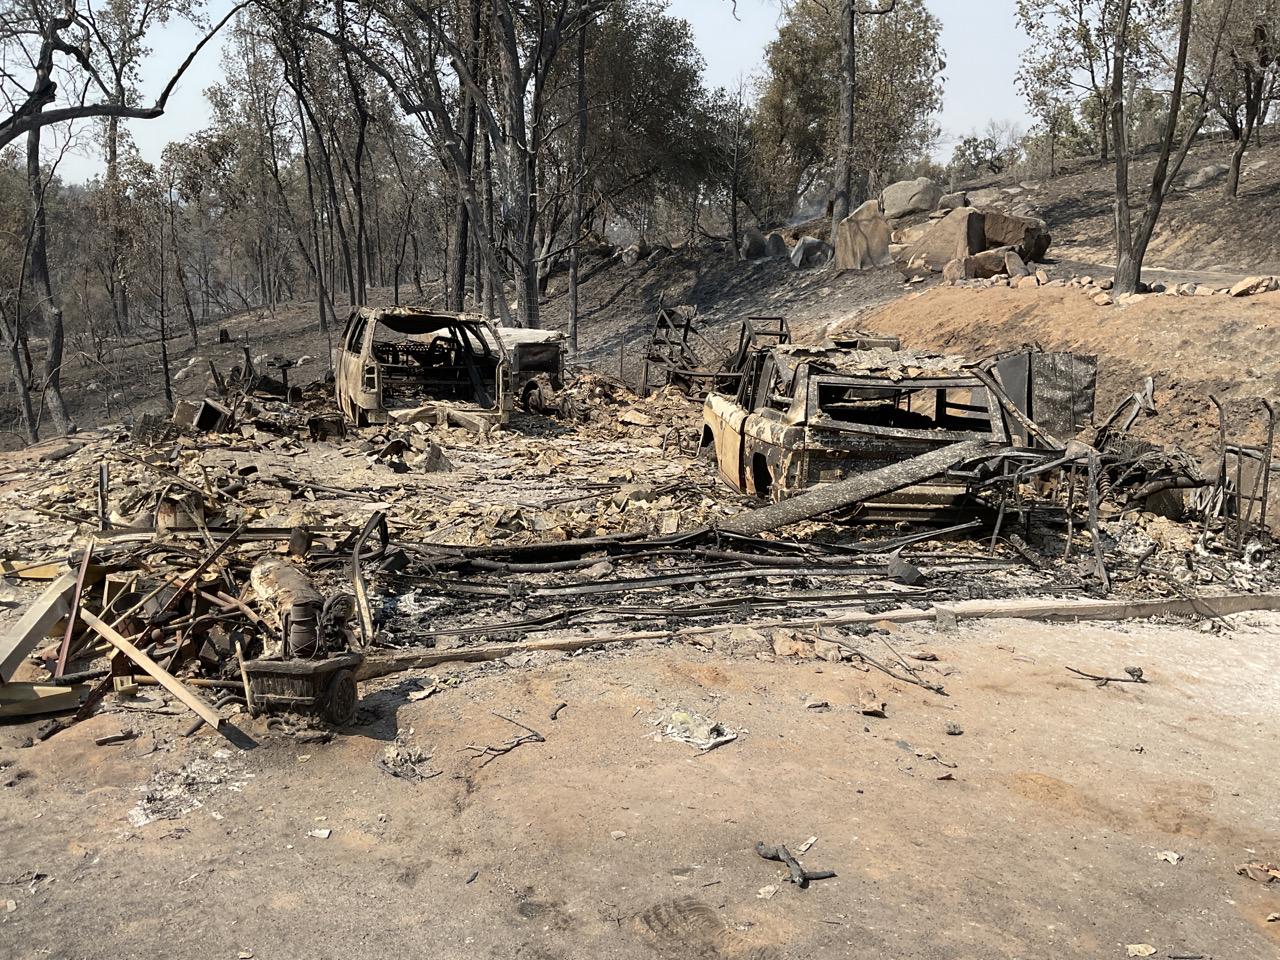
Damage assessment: destroyed